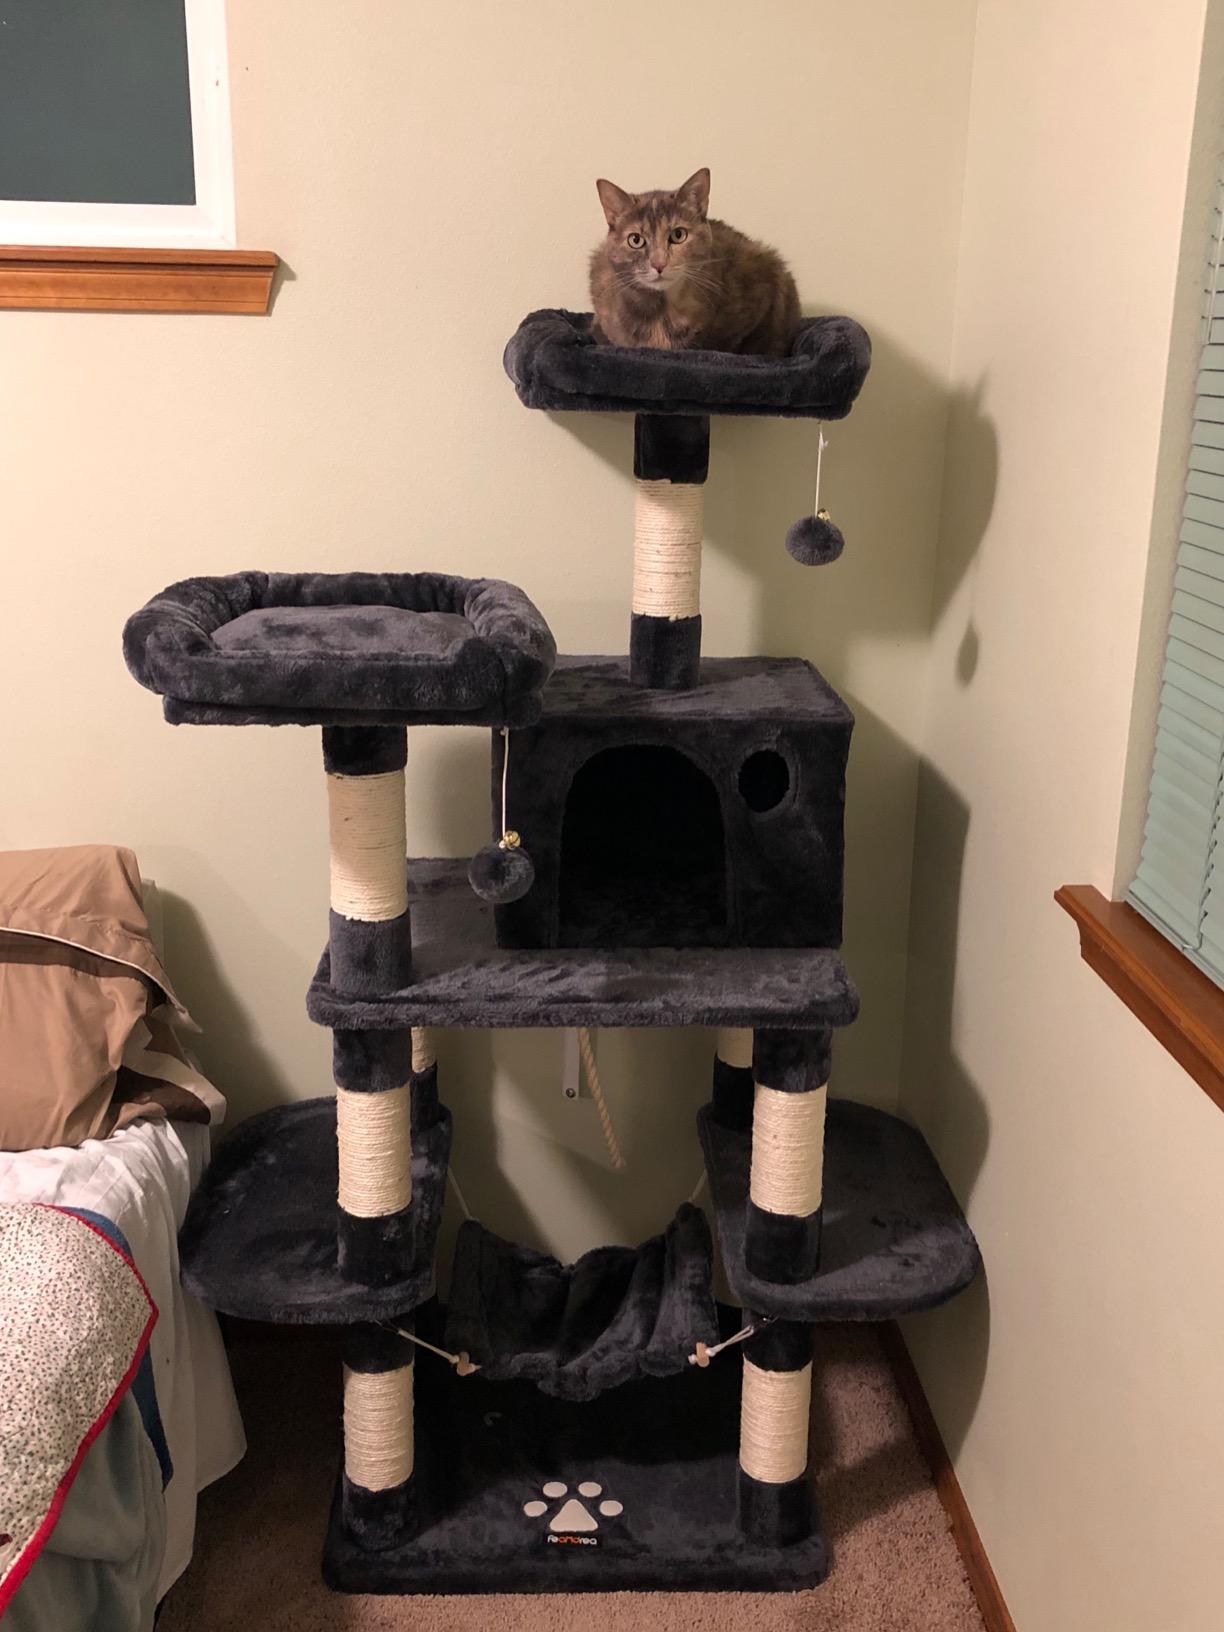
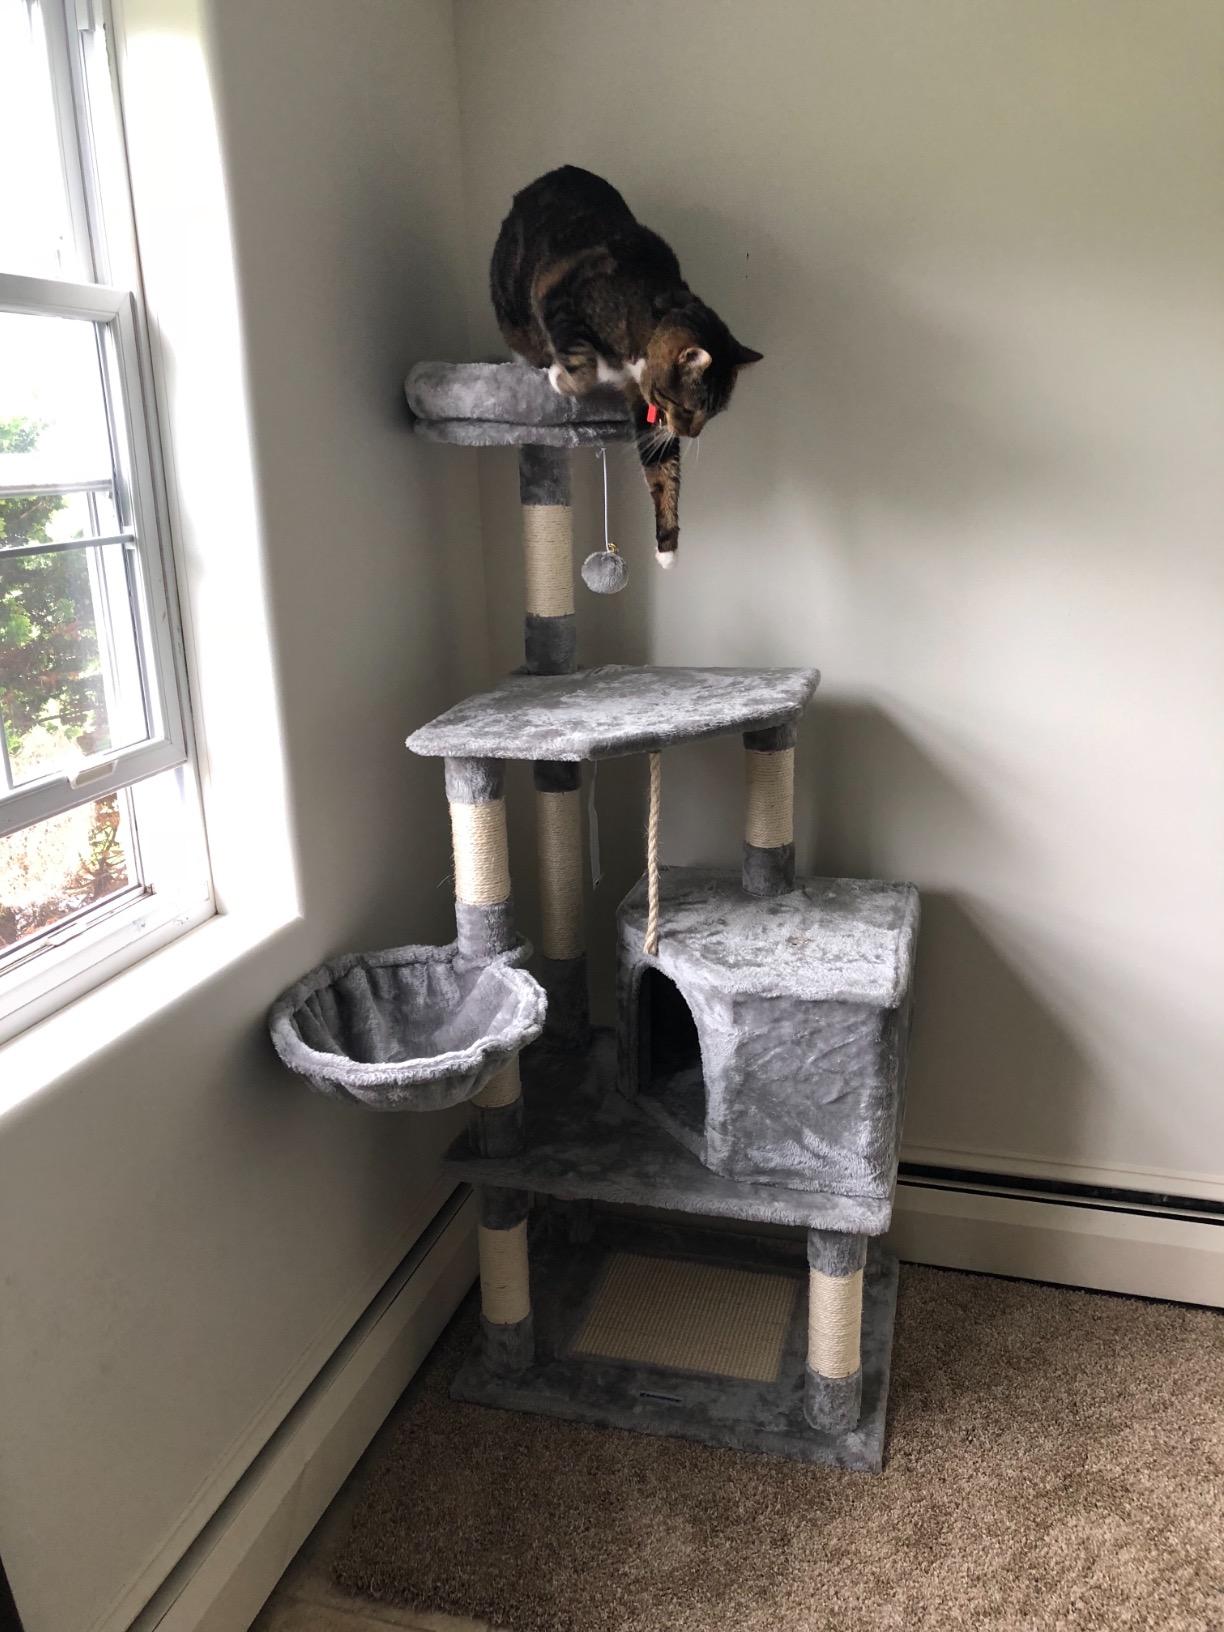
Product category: items_cat tree
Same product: no